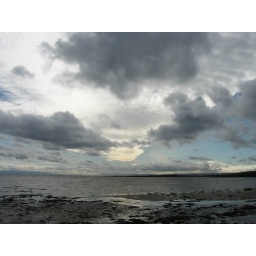
Another dramatic sky within the space of an hour or so. Good day for cloud effects.